WFNA (TV)

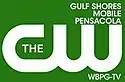
WBPG's first logo as a CW affiliate, introduced in 2006 and used until the station rebranded as WFNA in 2009.

Prior to the station's sign-on, WFNA's call letters were originally planned to be WGMP (standing for "Gulf Shores, Mobile, Pensacola"). The station first signed on the air as WBPG on September 2, 2001; it replaced WFGX (channel 35) as the area's WB affiliate after the station reverted to independent status two days earlier on August 31. The station was originally owned by Pegasus Broadcasting. At the time, WFGX's signal was all but unviewable over-the-air on the Alabama side of the market, but WBPG's signal decently covered the entire market.